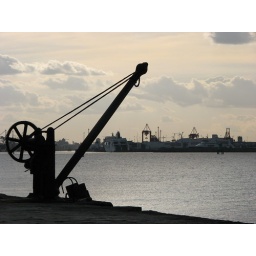
this was an old rusty mini crane along the poolbeg light house in dublin bay